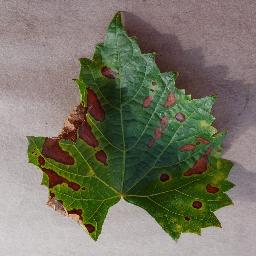
Label: Grape___Esca_(Black_Measles)